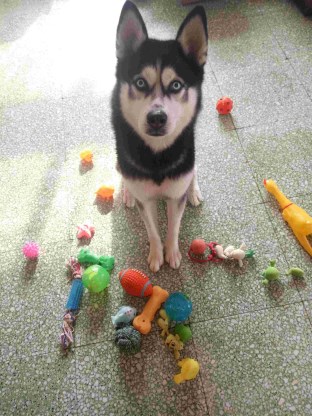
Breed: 1160-n000003-Siberian_husky